Felipe Jonatan

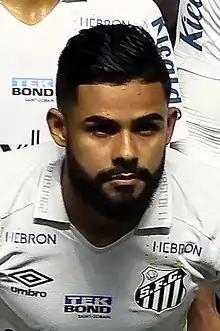
Felipe Jonatan with Santos in 2022

Felipe Jonathan Rocha Andrade (born 15 February 1998), known as Felipe Jonatan, is a Brazilian footballer who plays for Fortaleza as left back.